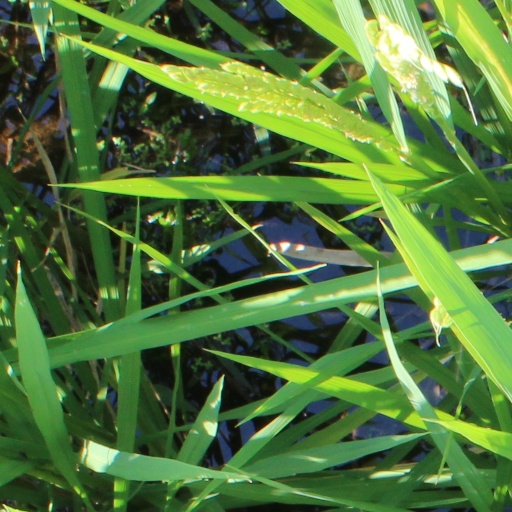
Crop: rice